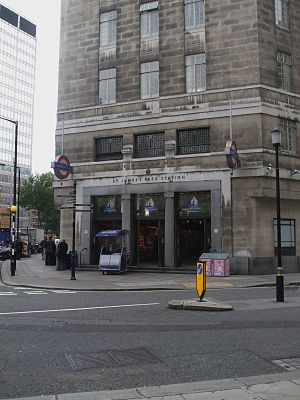
St. James's Park Station / Historie
Indgang på Broadway.
St. James's Park Station er en London Underground-station nær St. James's Park i City of Westminster. Den betjenes af District og Circle lines og ligger mellem Victoria og Westminster Stationer. Den er i takstzone 1.